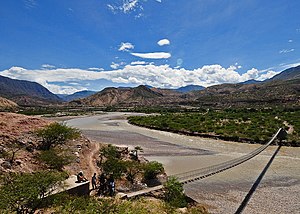
Mantaro-floden
Mantaro-floden.
Mantaro-floden er en 724 km biflod til Amazonfloden, beliggende i det centrale Peru.